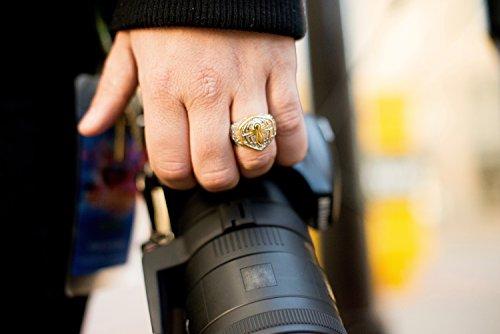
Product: Marvel's Men's Spider-Man Ring – 9
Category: Clothing, Shoes & Jewelry | Men | Jewelry | Rings
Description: Great Condition.
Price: $190.82
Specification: ProductDimensions:0.8x0.8x1inches|ItemWeight:12.8ounces|ShippingWeight:12.8ounces(Viewshippingratesandpolicies)|DomesticShipping:ItemcanbeshippedwithinU.S.|InternationalShipping:ThisitemcanbeshippedtoselectcountriesoutsideoftheU.S.LearnMore|ASIN:B077KRJQV9|Itemmodelnumber:Men'sSpider-ManRing-9|Manufacturerrecommendedage:18yearsandup